Breitling Jet Team

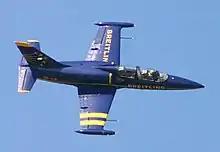
Breitling jet at Air 04, Payerne, Switzerland

In 1990, new regulations in France banning the advertising of alcohol forced Martini to withdraw its sponsorship. Ecco, a temporary employment agency, replaced Martini and the team was renamed "Patrouille Ecco" for the 1991 season. The team's colors changed from Martini's white to Ecco's green and white, and a fourth PC-7 was added. During the 1990s, Patrouille Ecco performed at airshows around Europe, the Middle East, and North Africa.